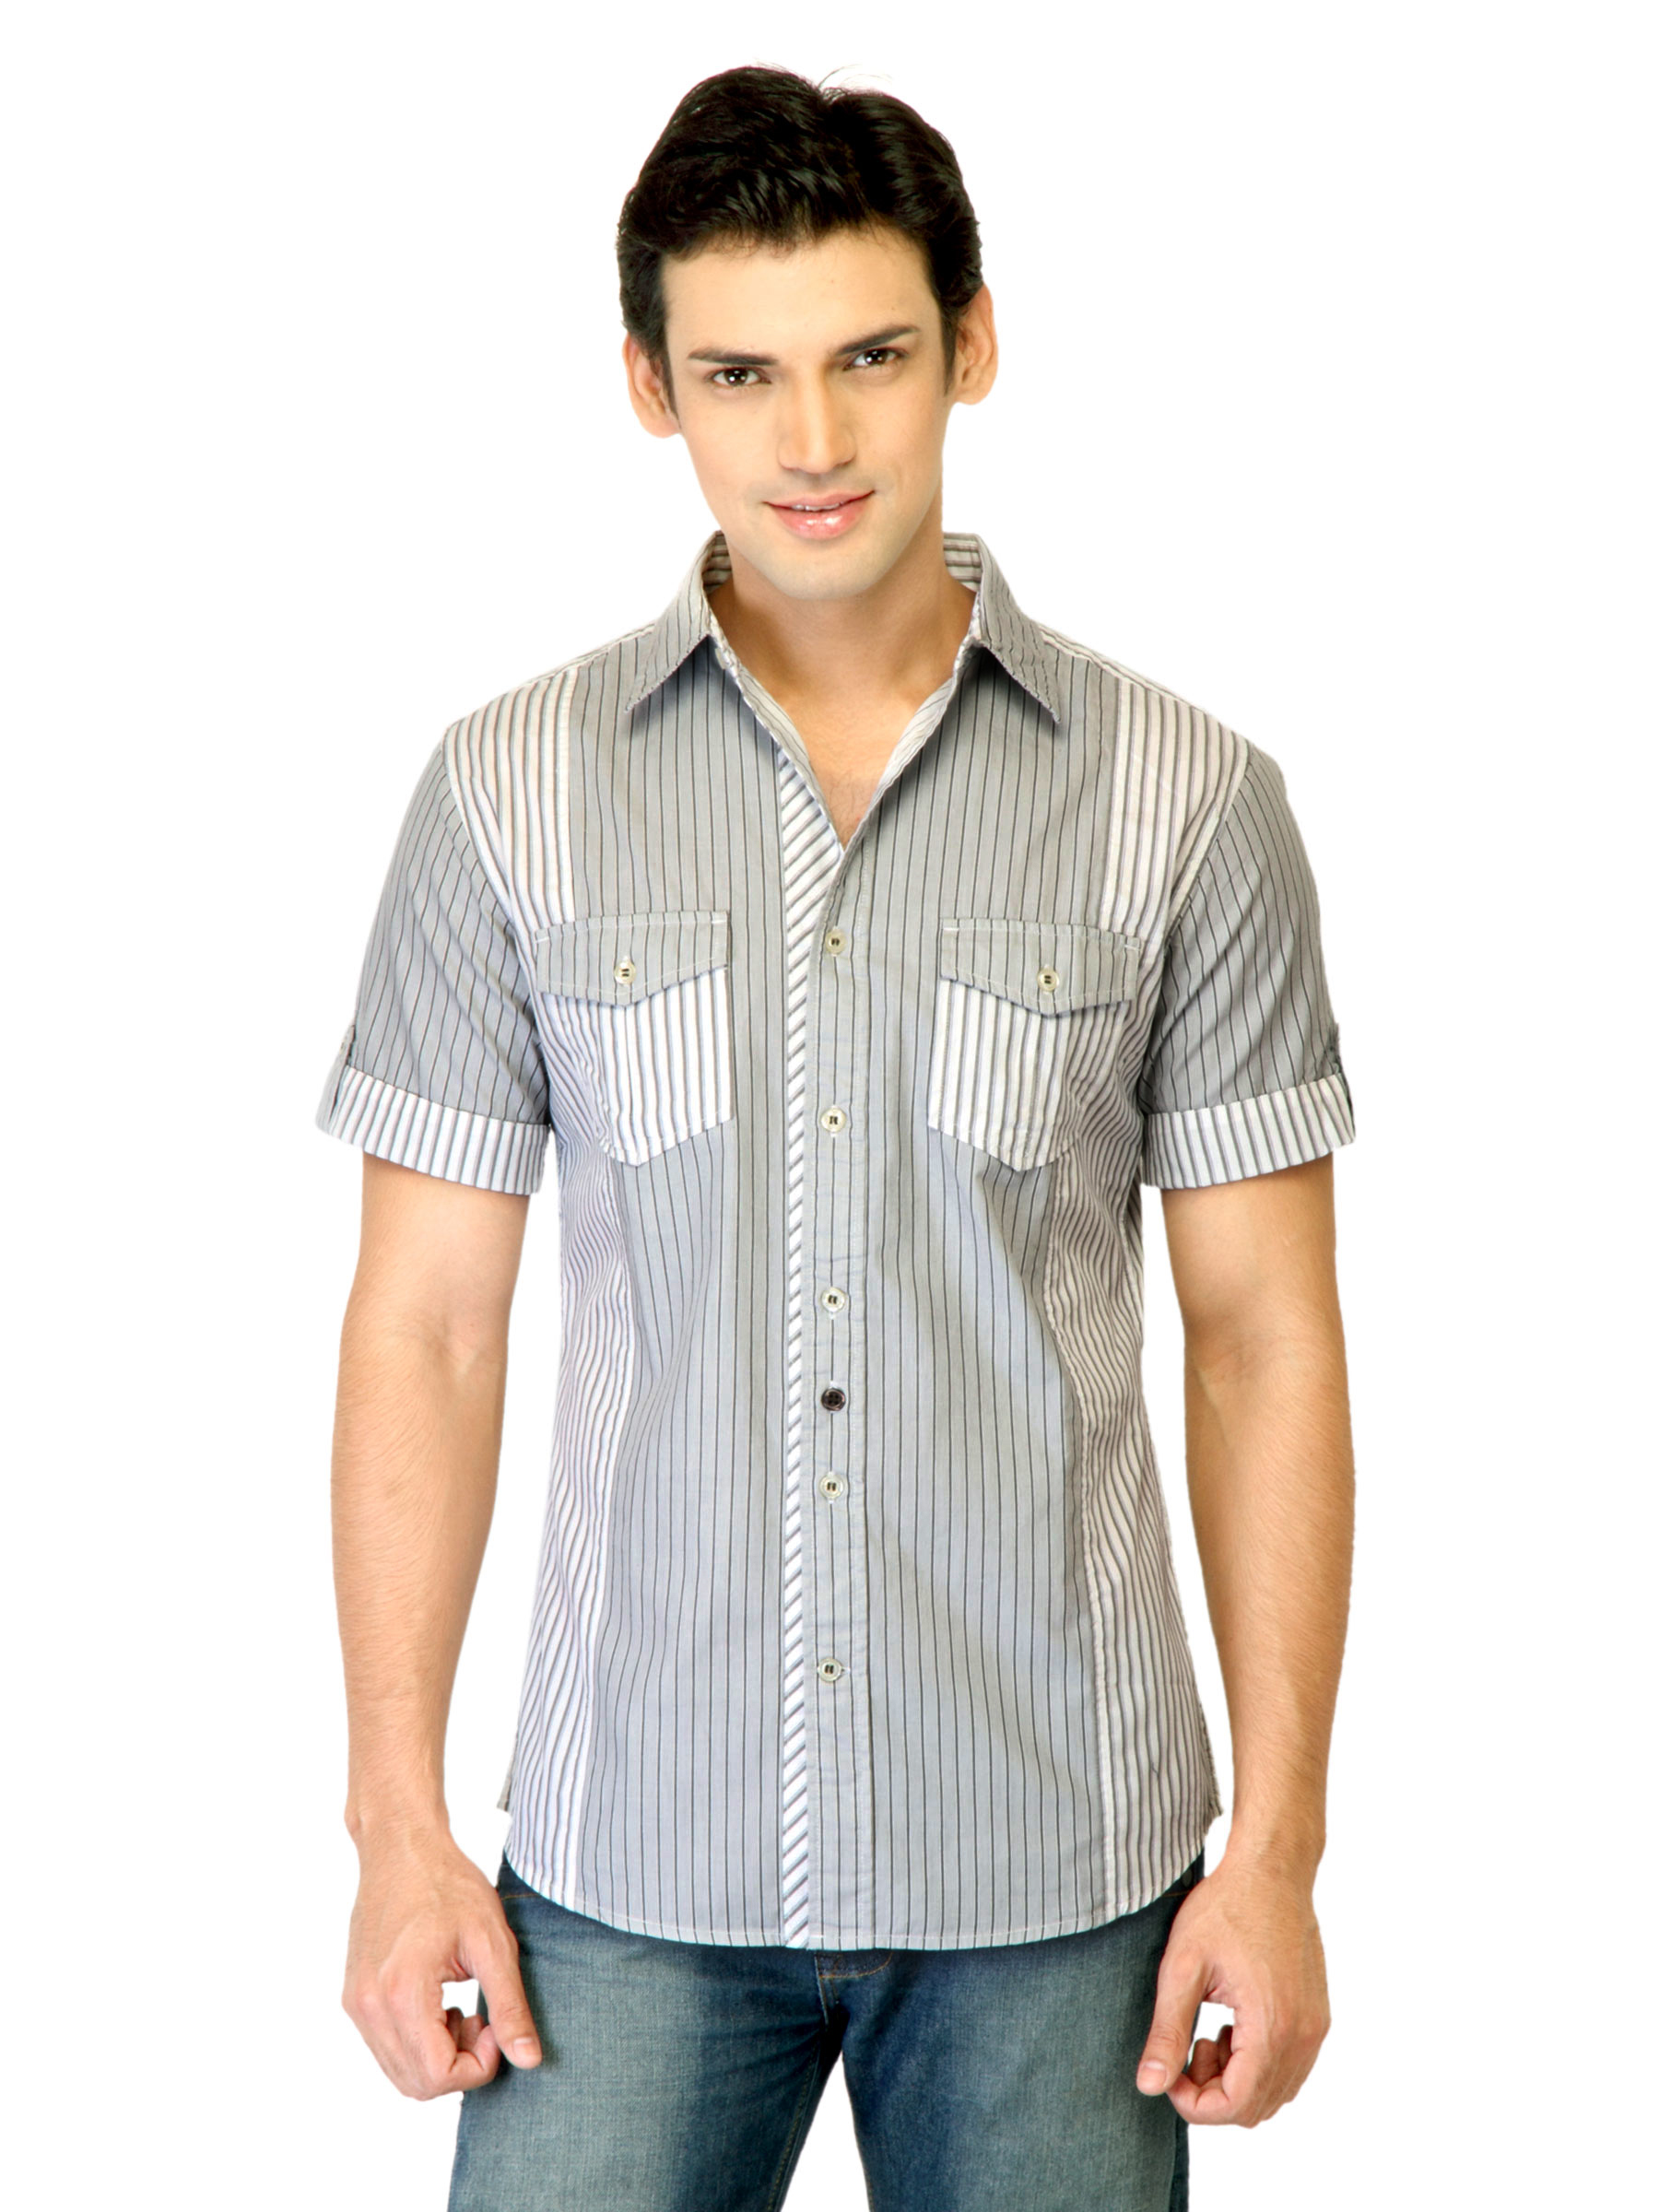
United Colors of Benetton Men Stripes Grey Shirts
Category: Apparel / Topwear / Shirts
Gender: Men
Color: Grey
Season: Summer 2011
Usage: Casual